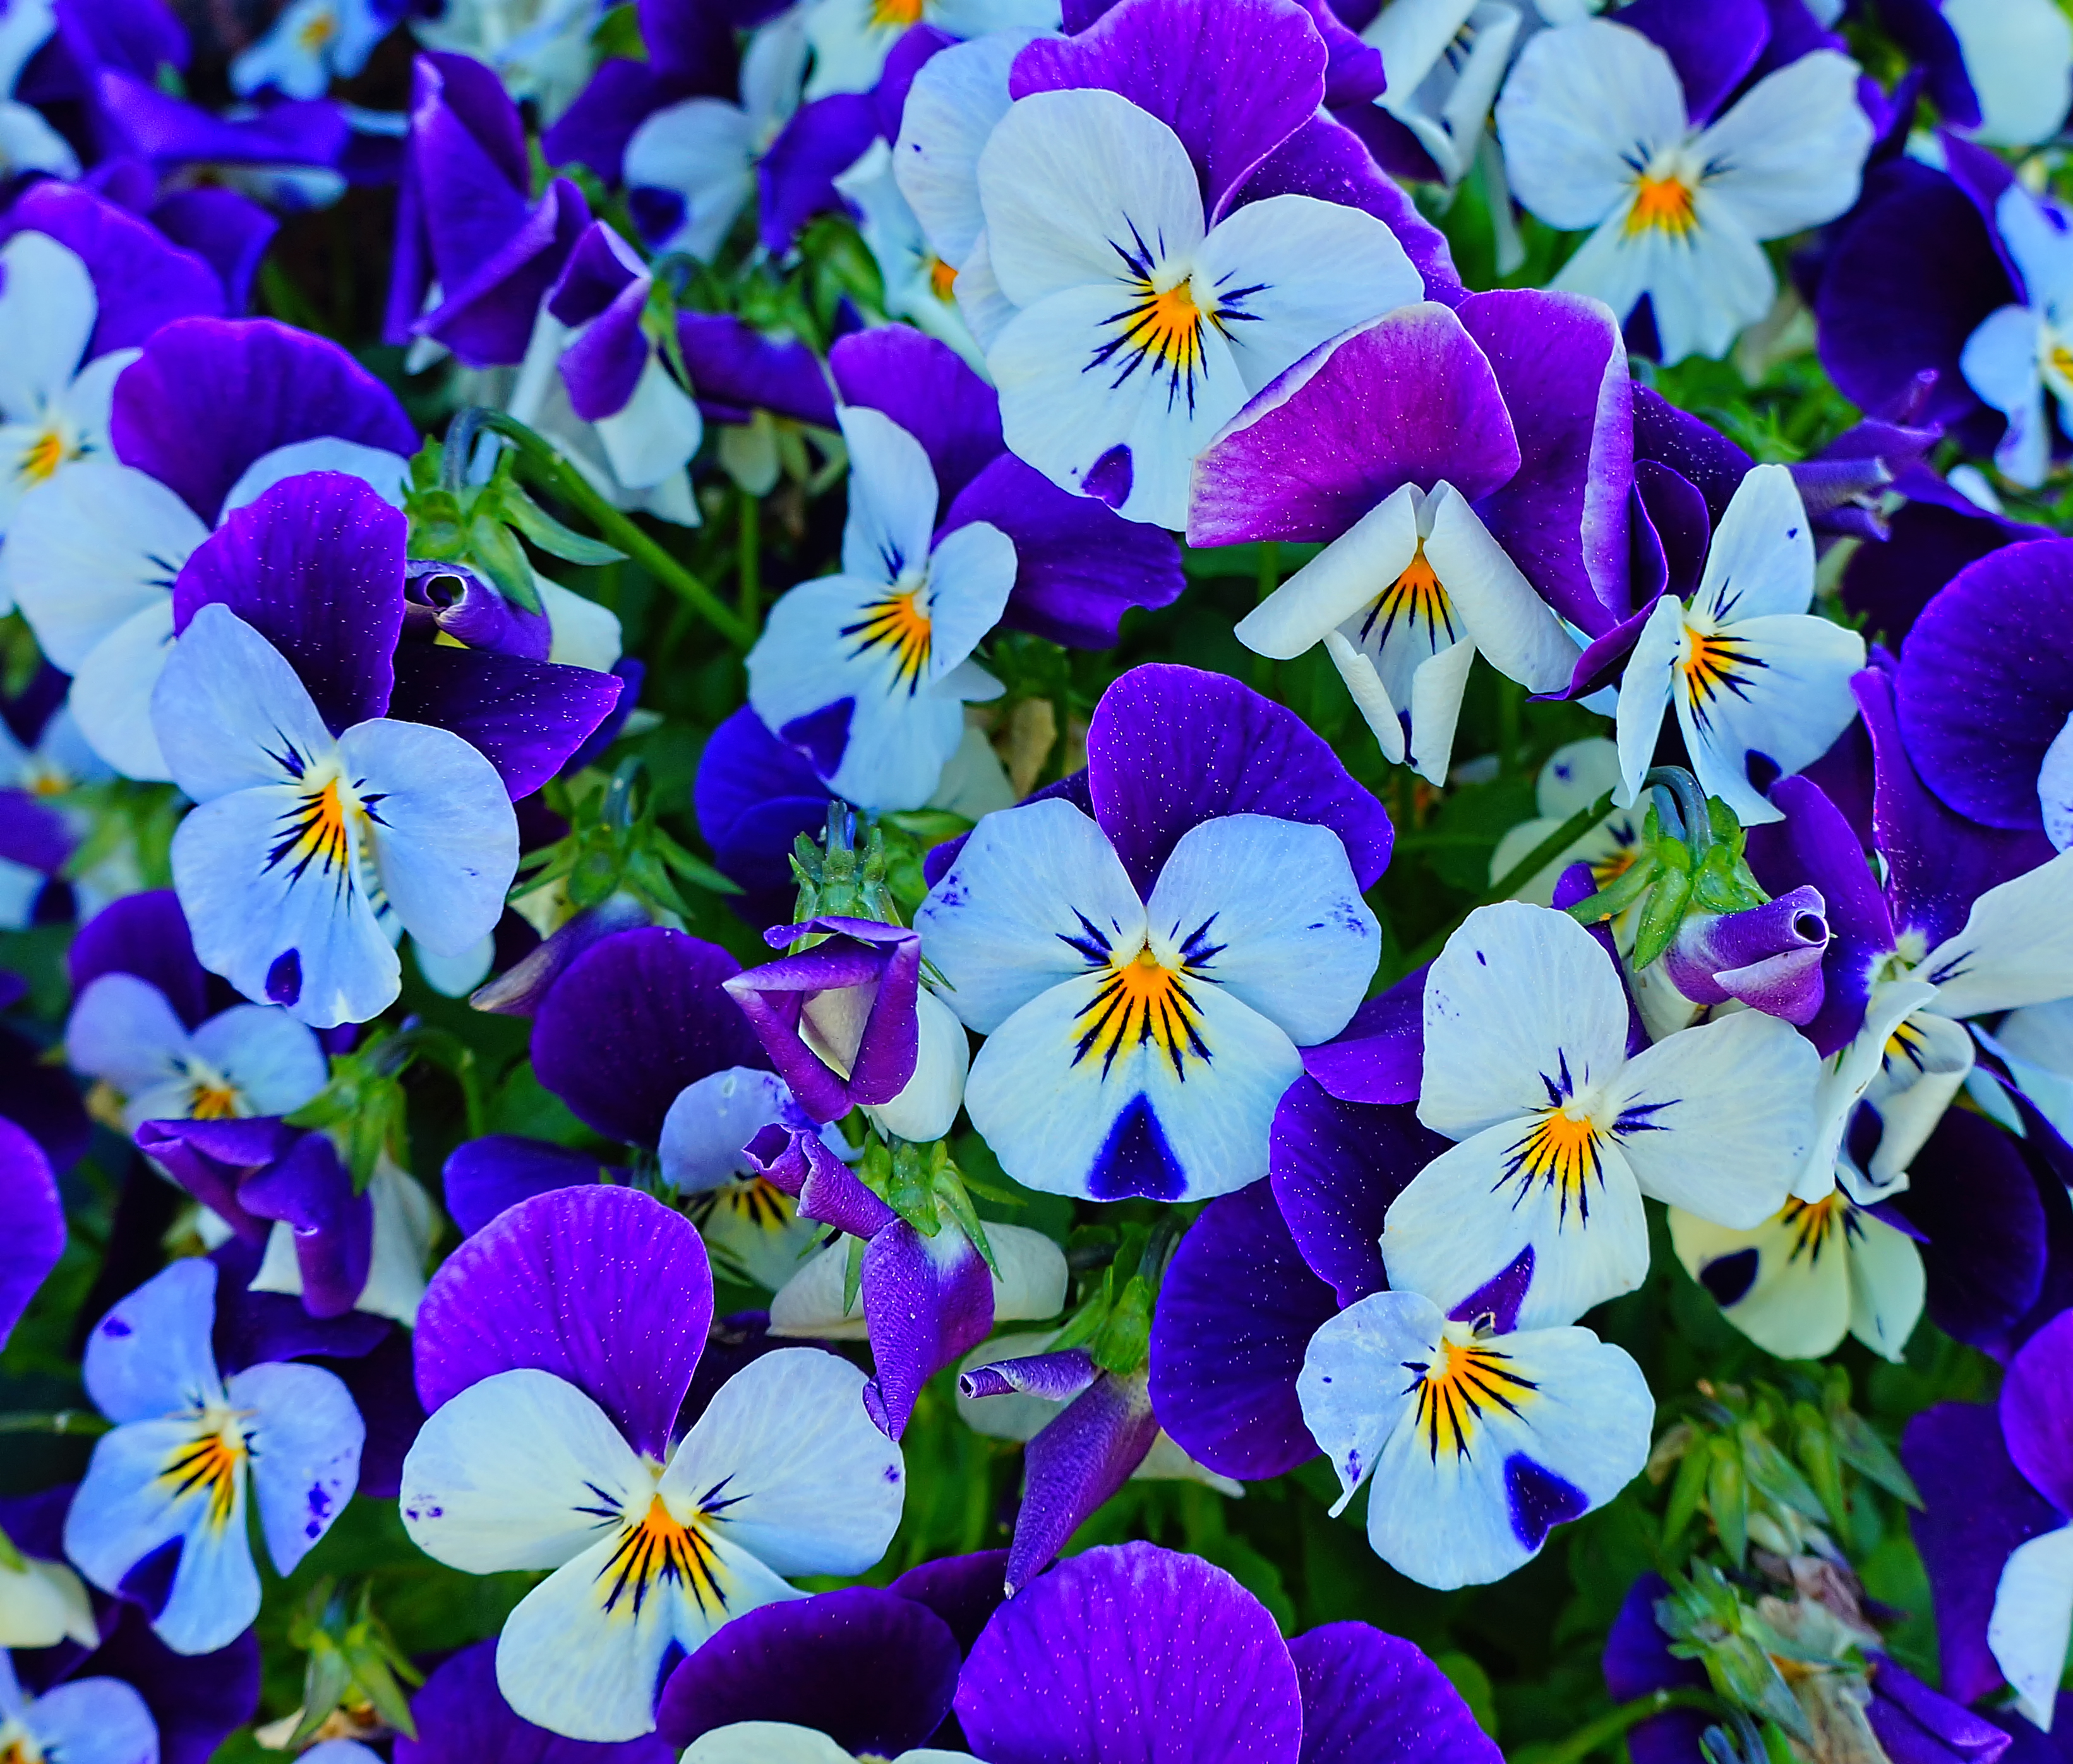
nature, plant, flower, petal, flora, plants, wildflower, flowers, finland, helsinki, viola, macro photography, pansy, flowering plant, annual plant, land plant, violet family